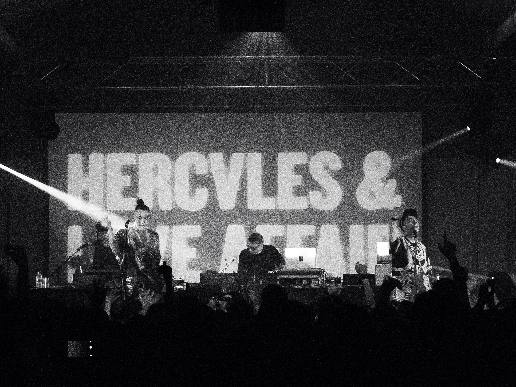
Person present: Yes